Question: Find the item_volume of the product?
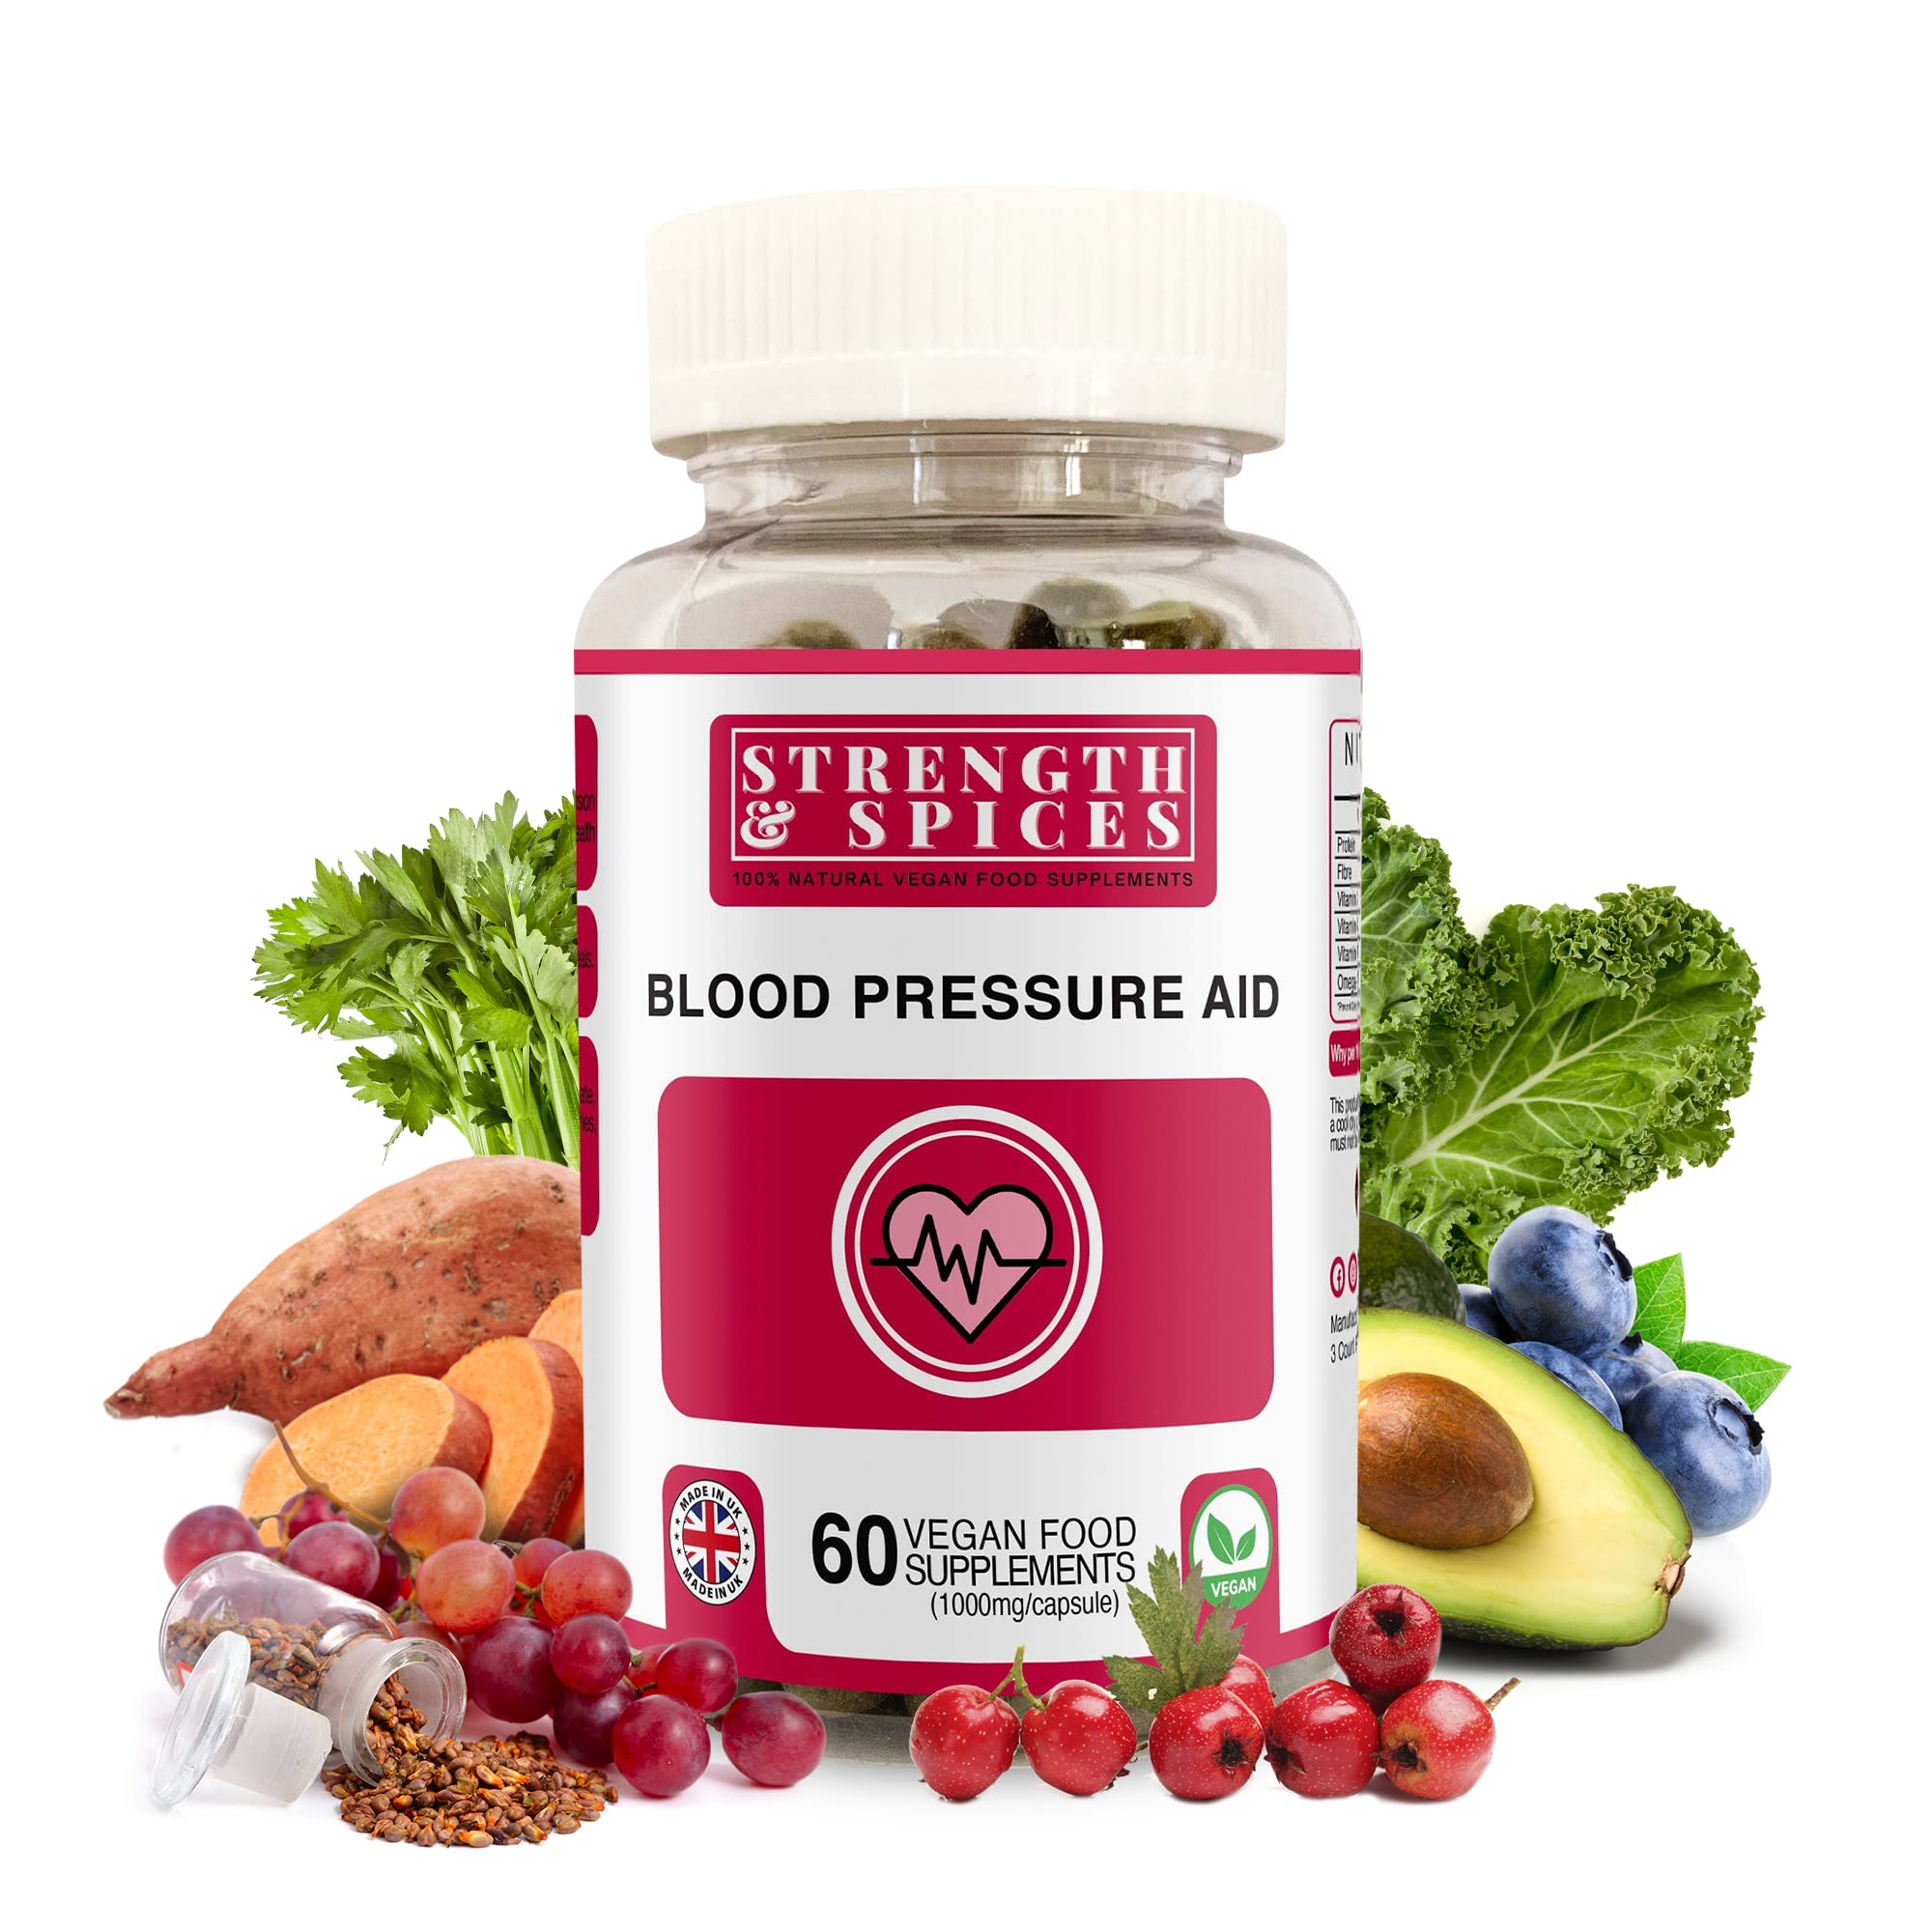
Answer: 3.0 cubic foot